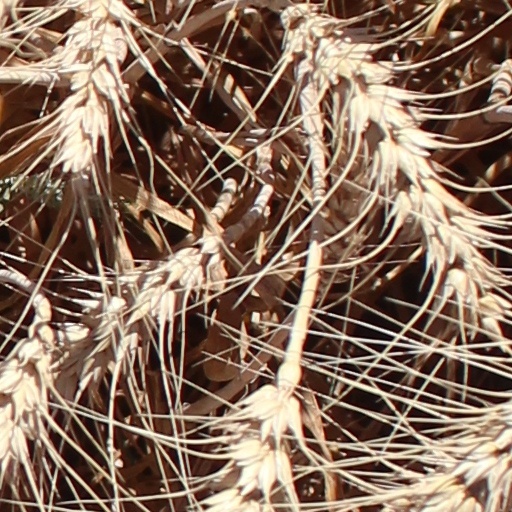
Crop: wheat